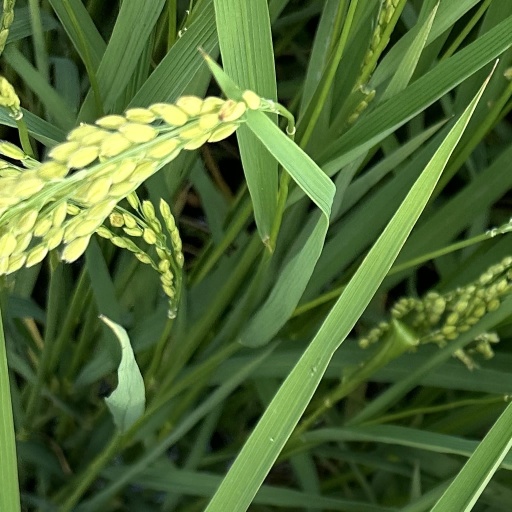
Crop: rice